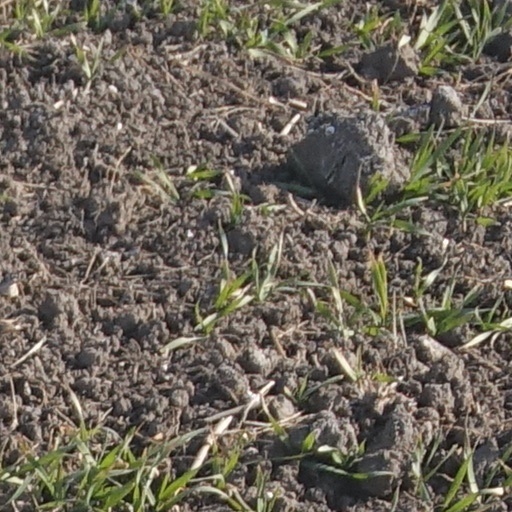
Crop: wheat